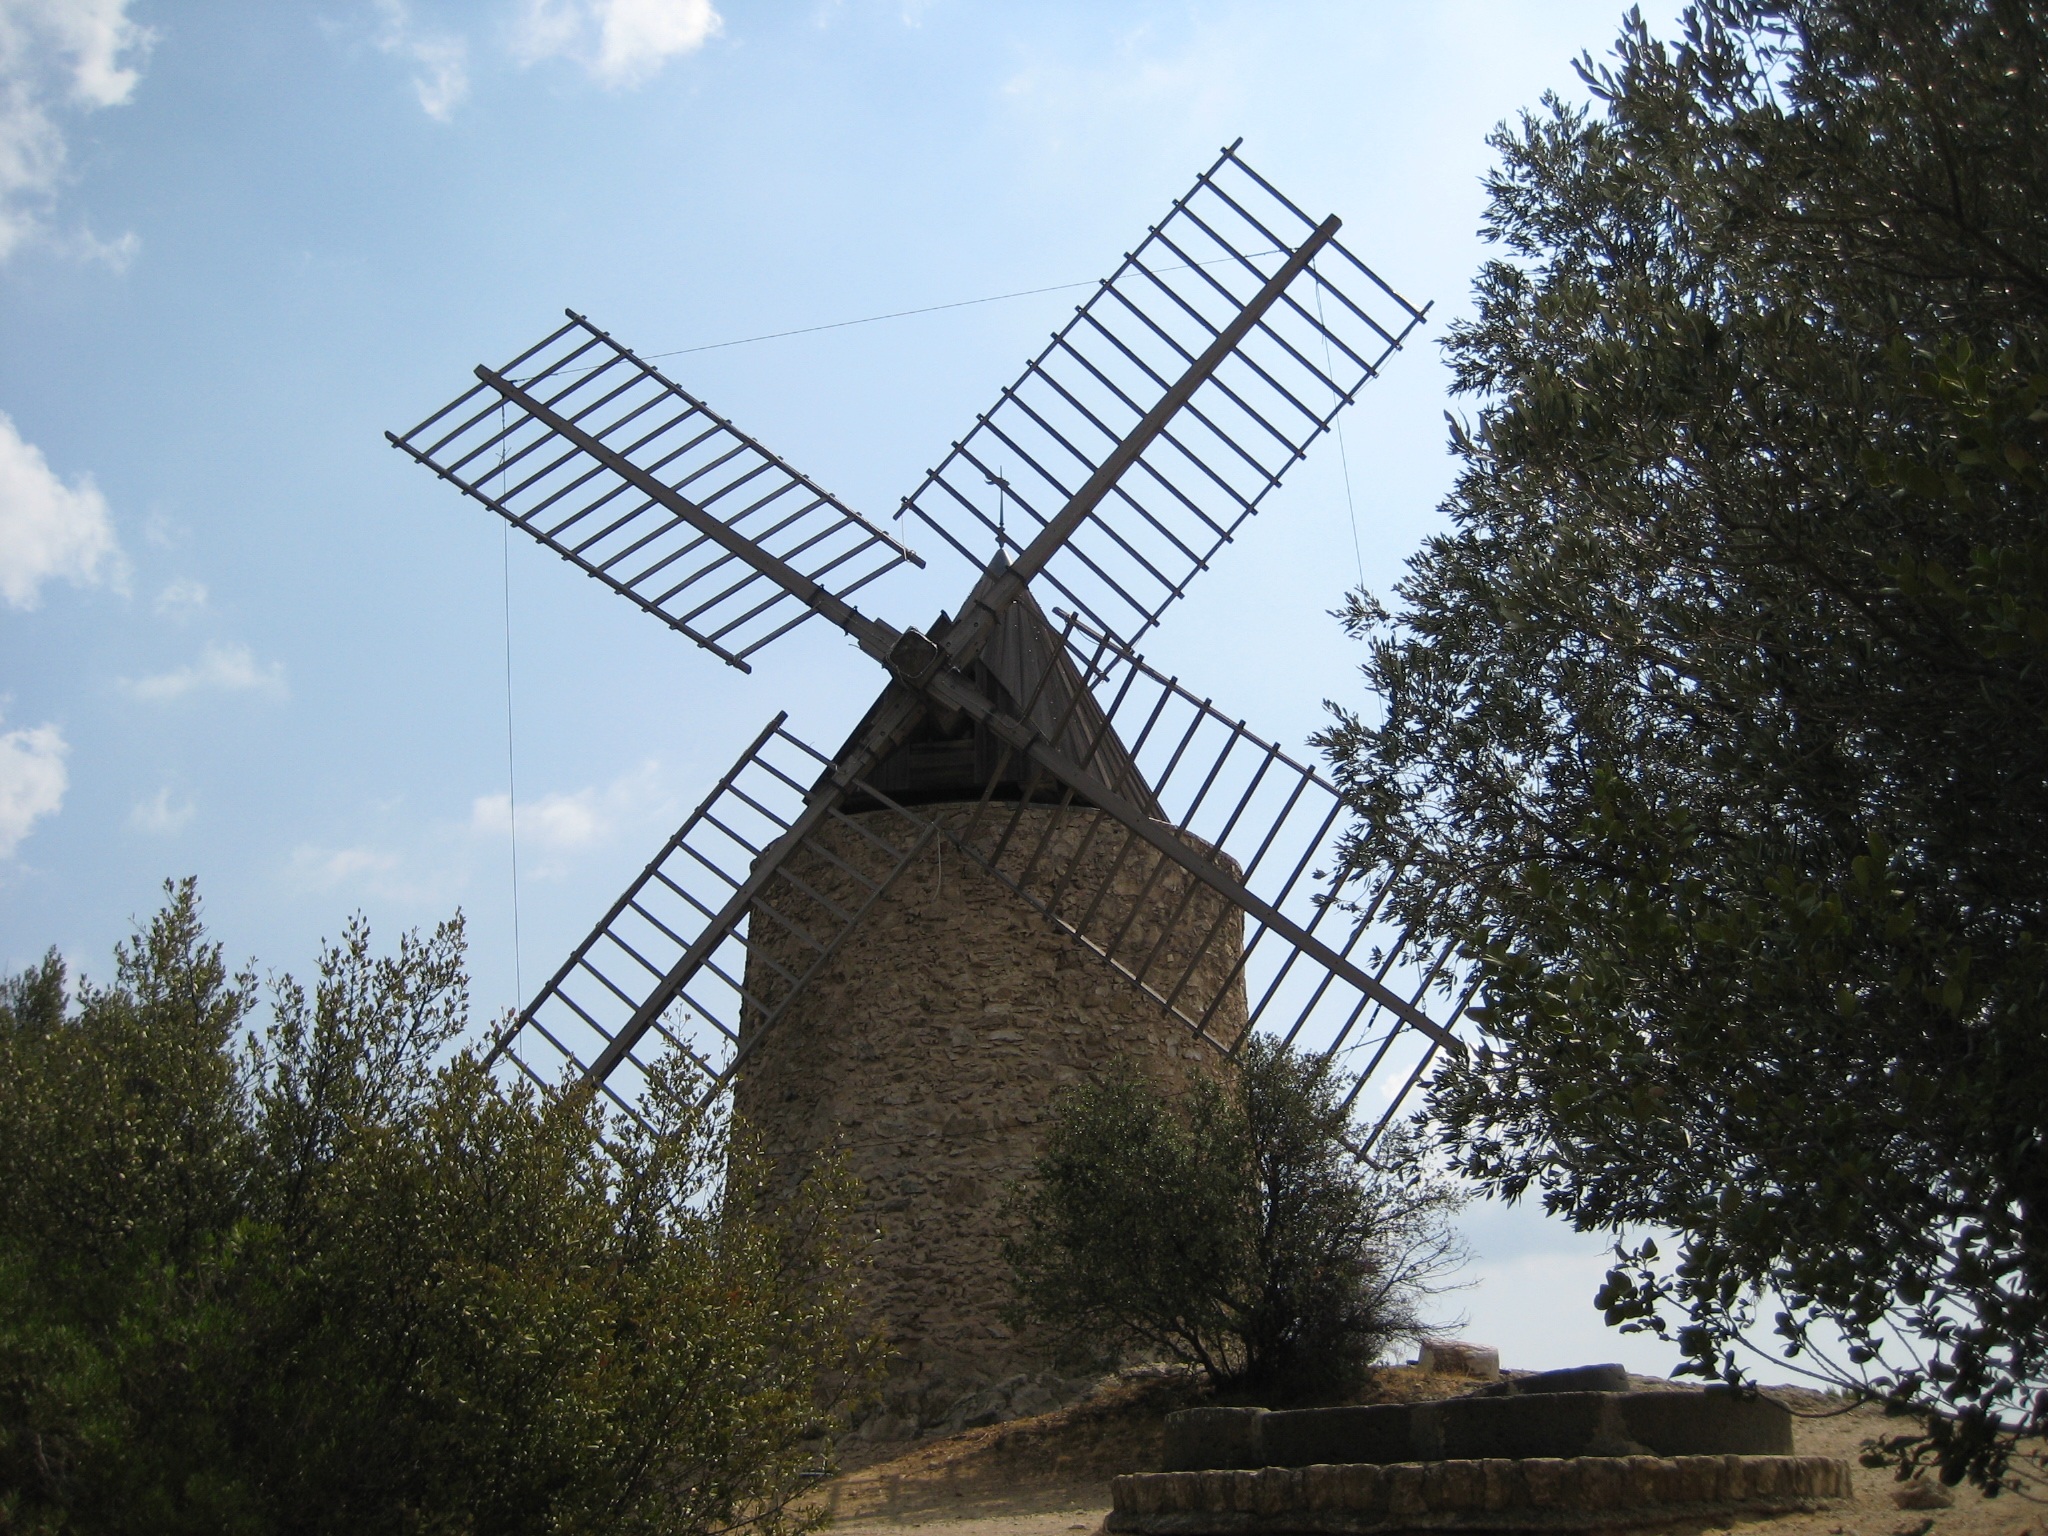
landscape, nature, countryside, windmill, wind, building, rural, ancient, industry, historic, turbine, energy, power, mill, arms